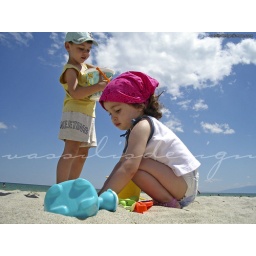
Kid's play with the sand on the beach in Paralia Pieria, Greece